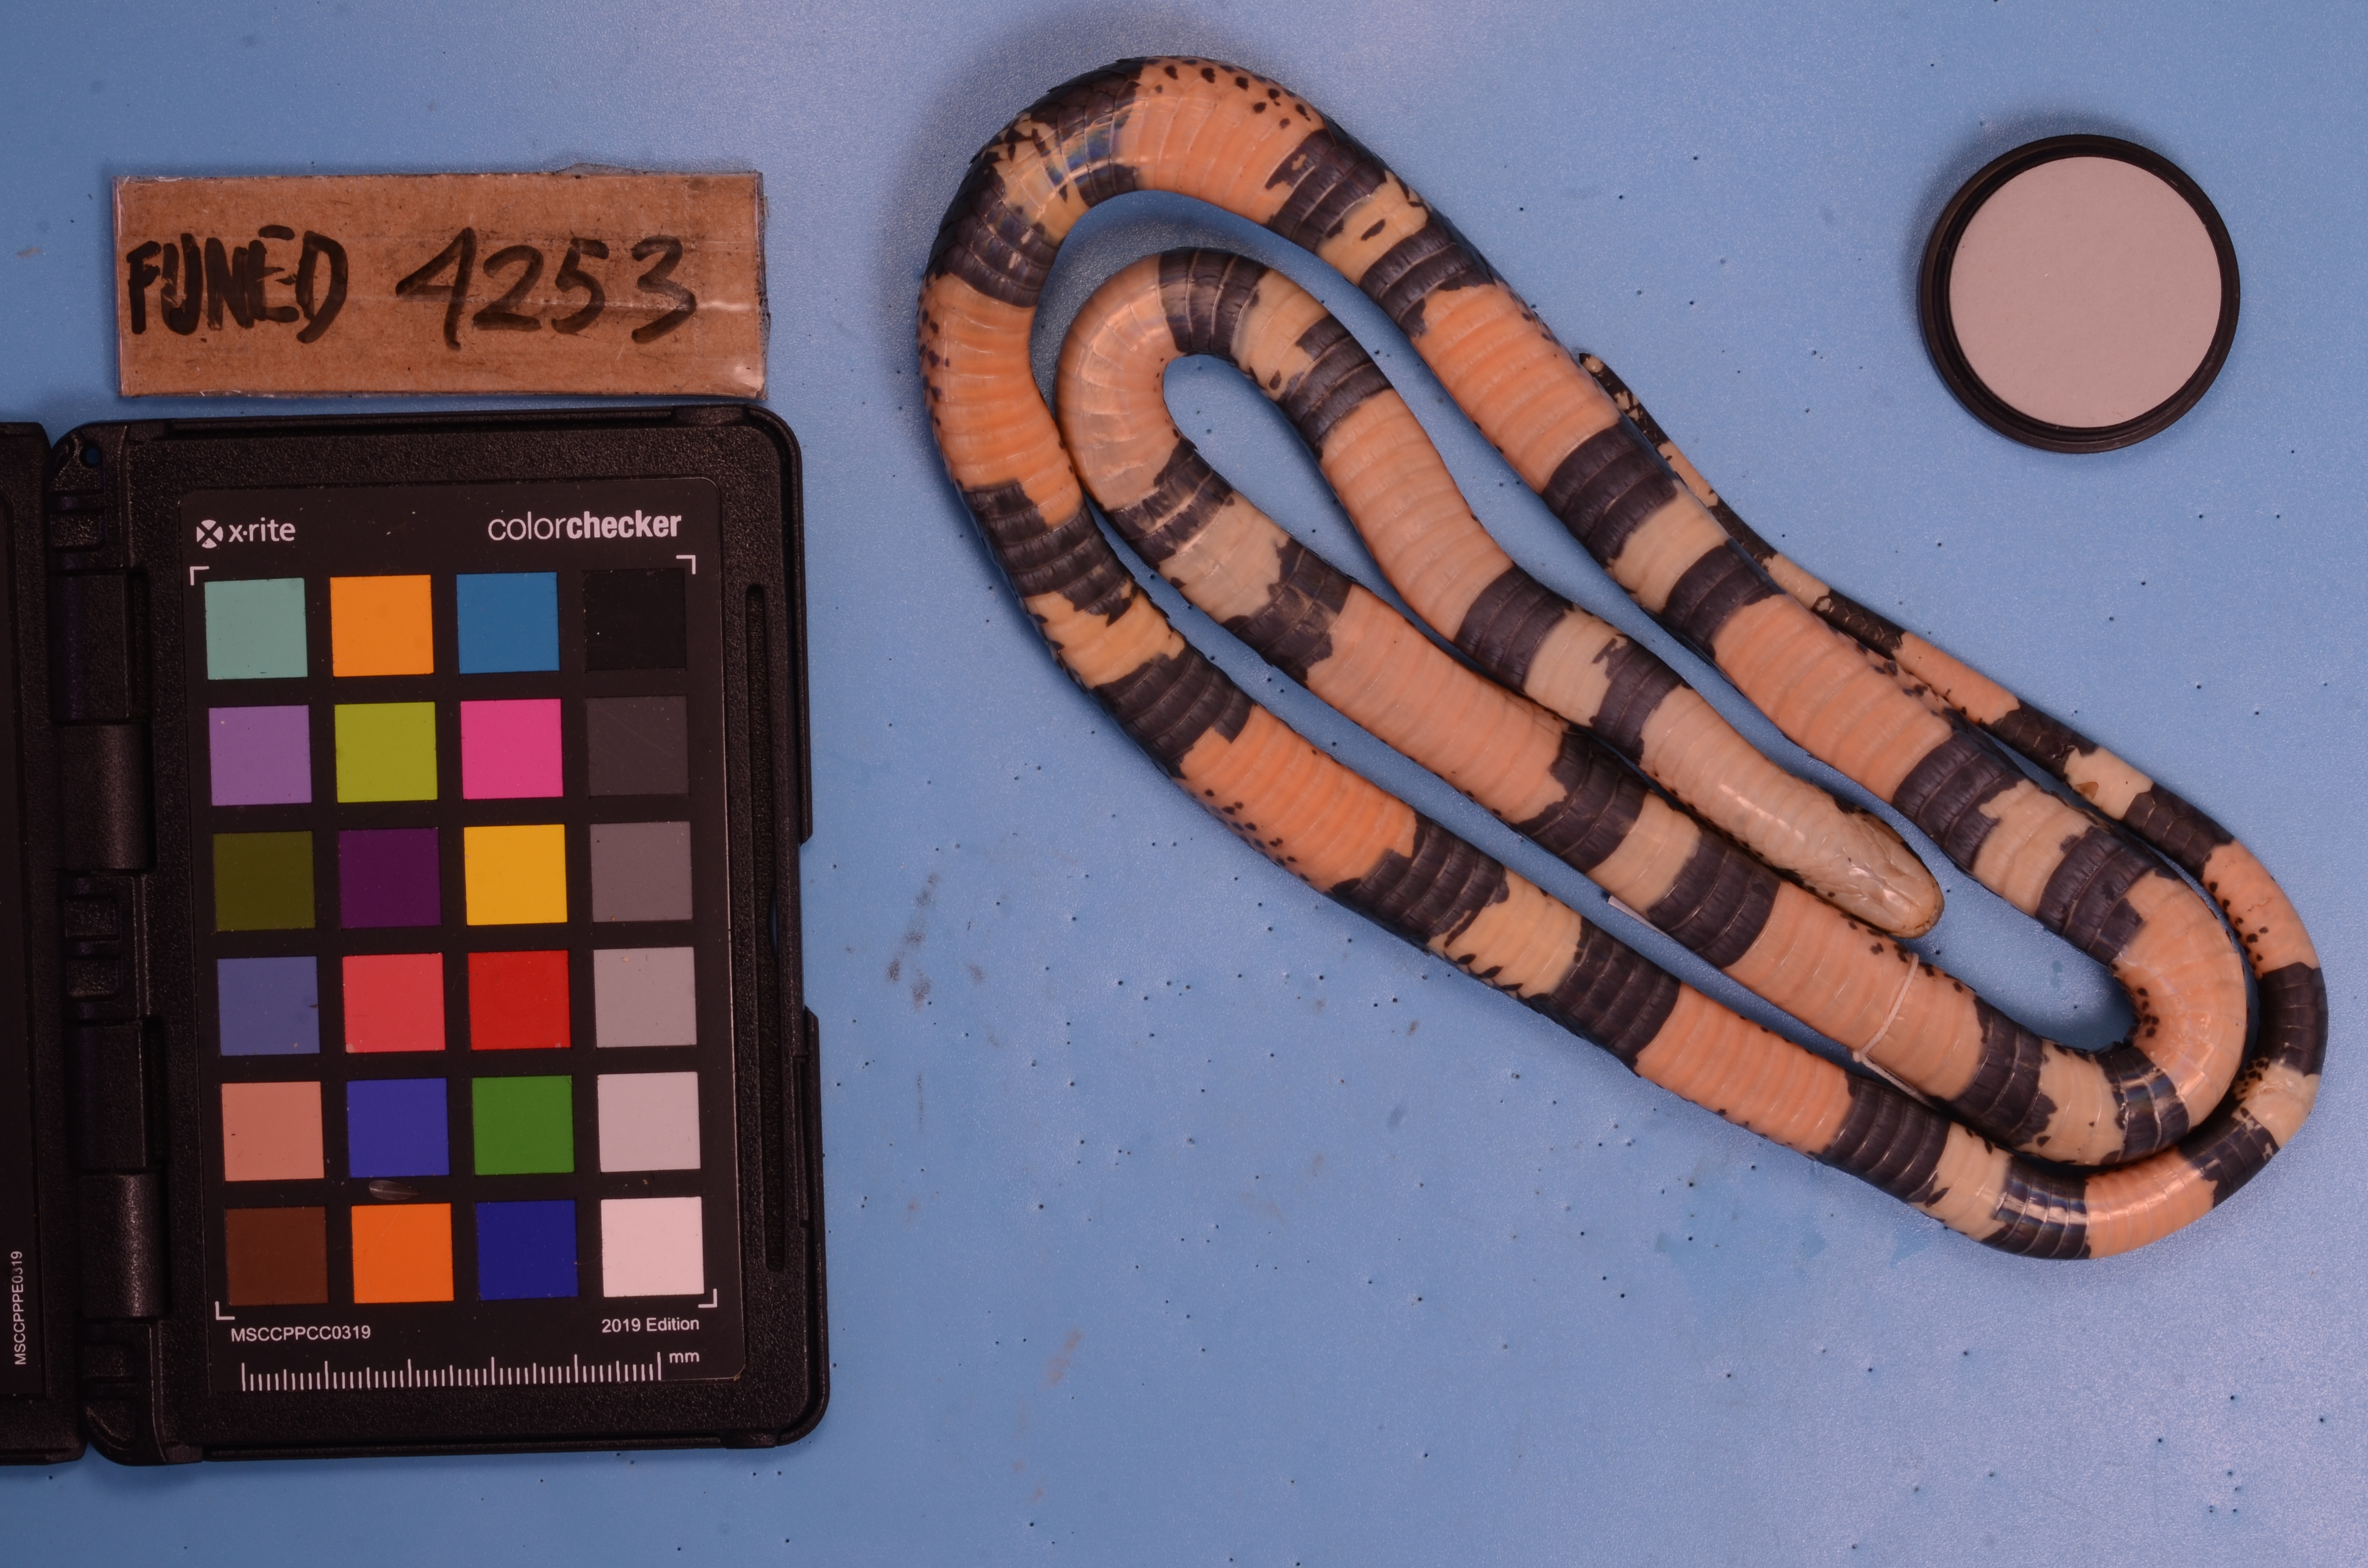
Species: Erythrolamprus aesculapii
View: ventral
Mimicry status: mimic